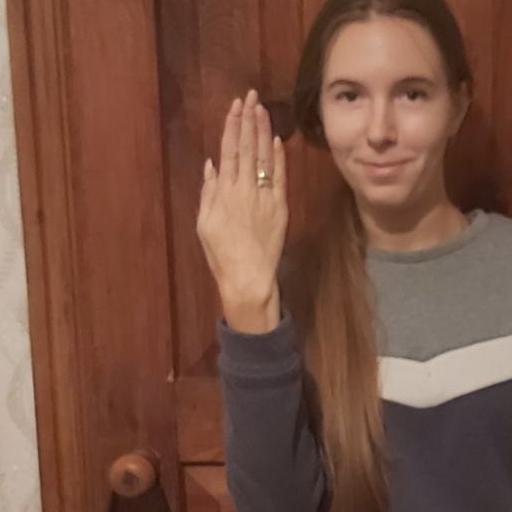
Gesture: stop_inverted